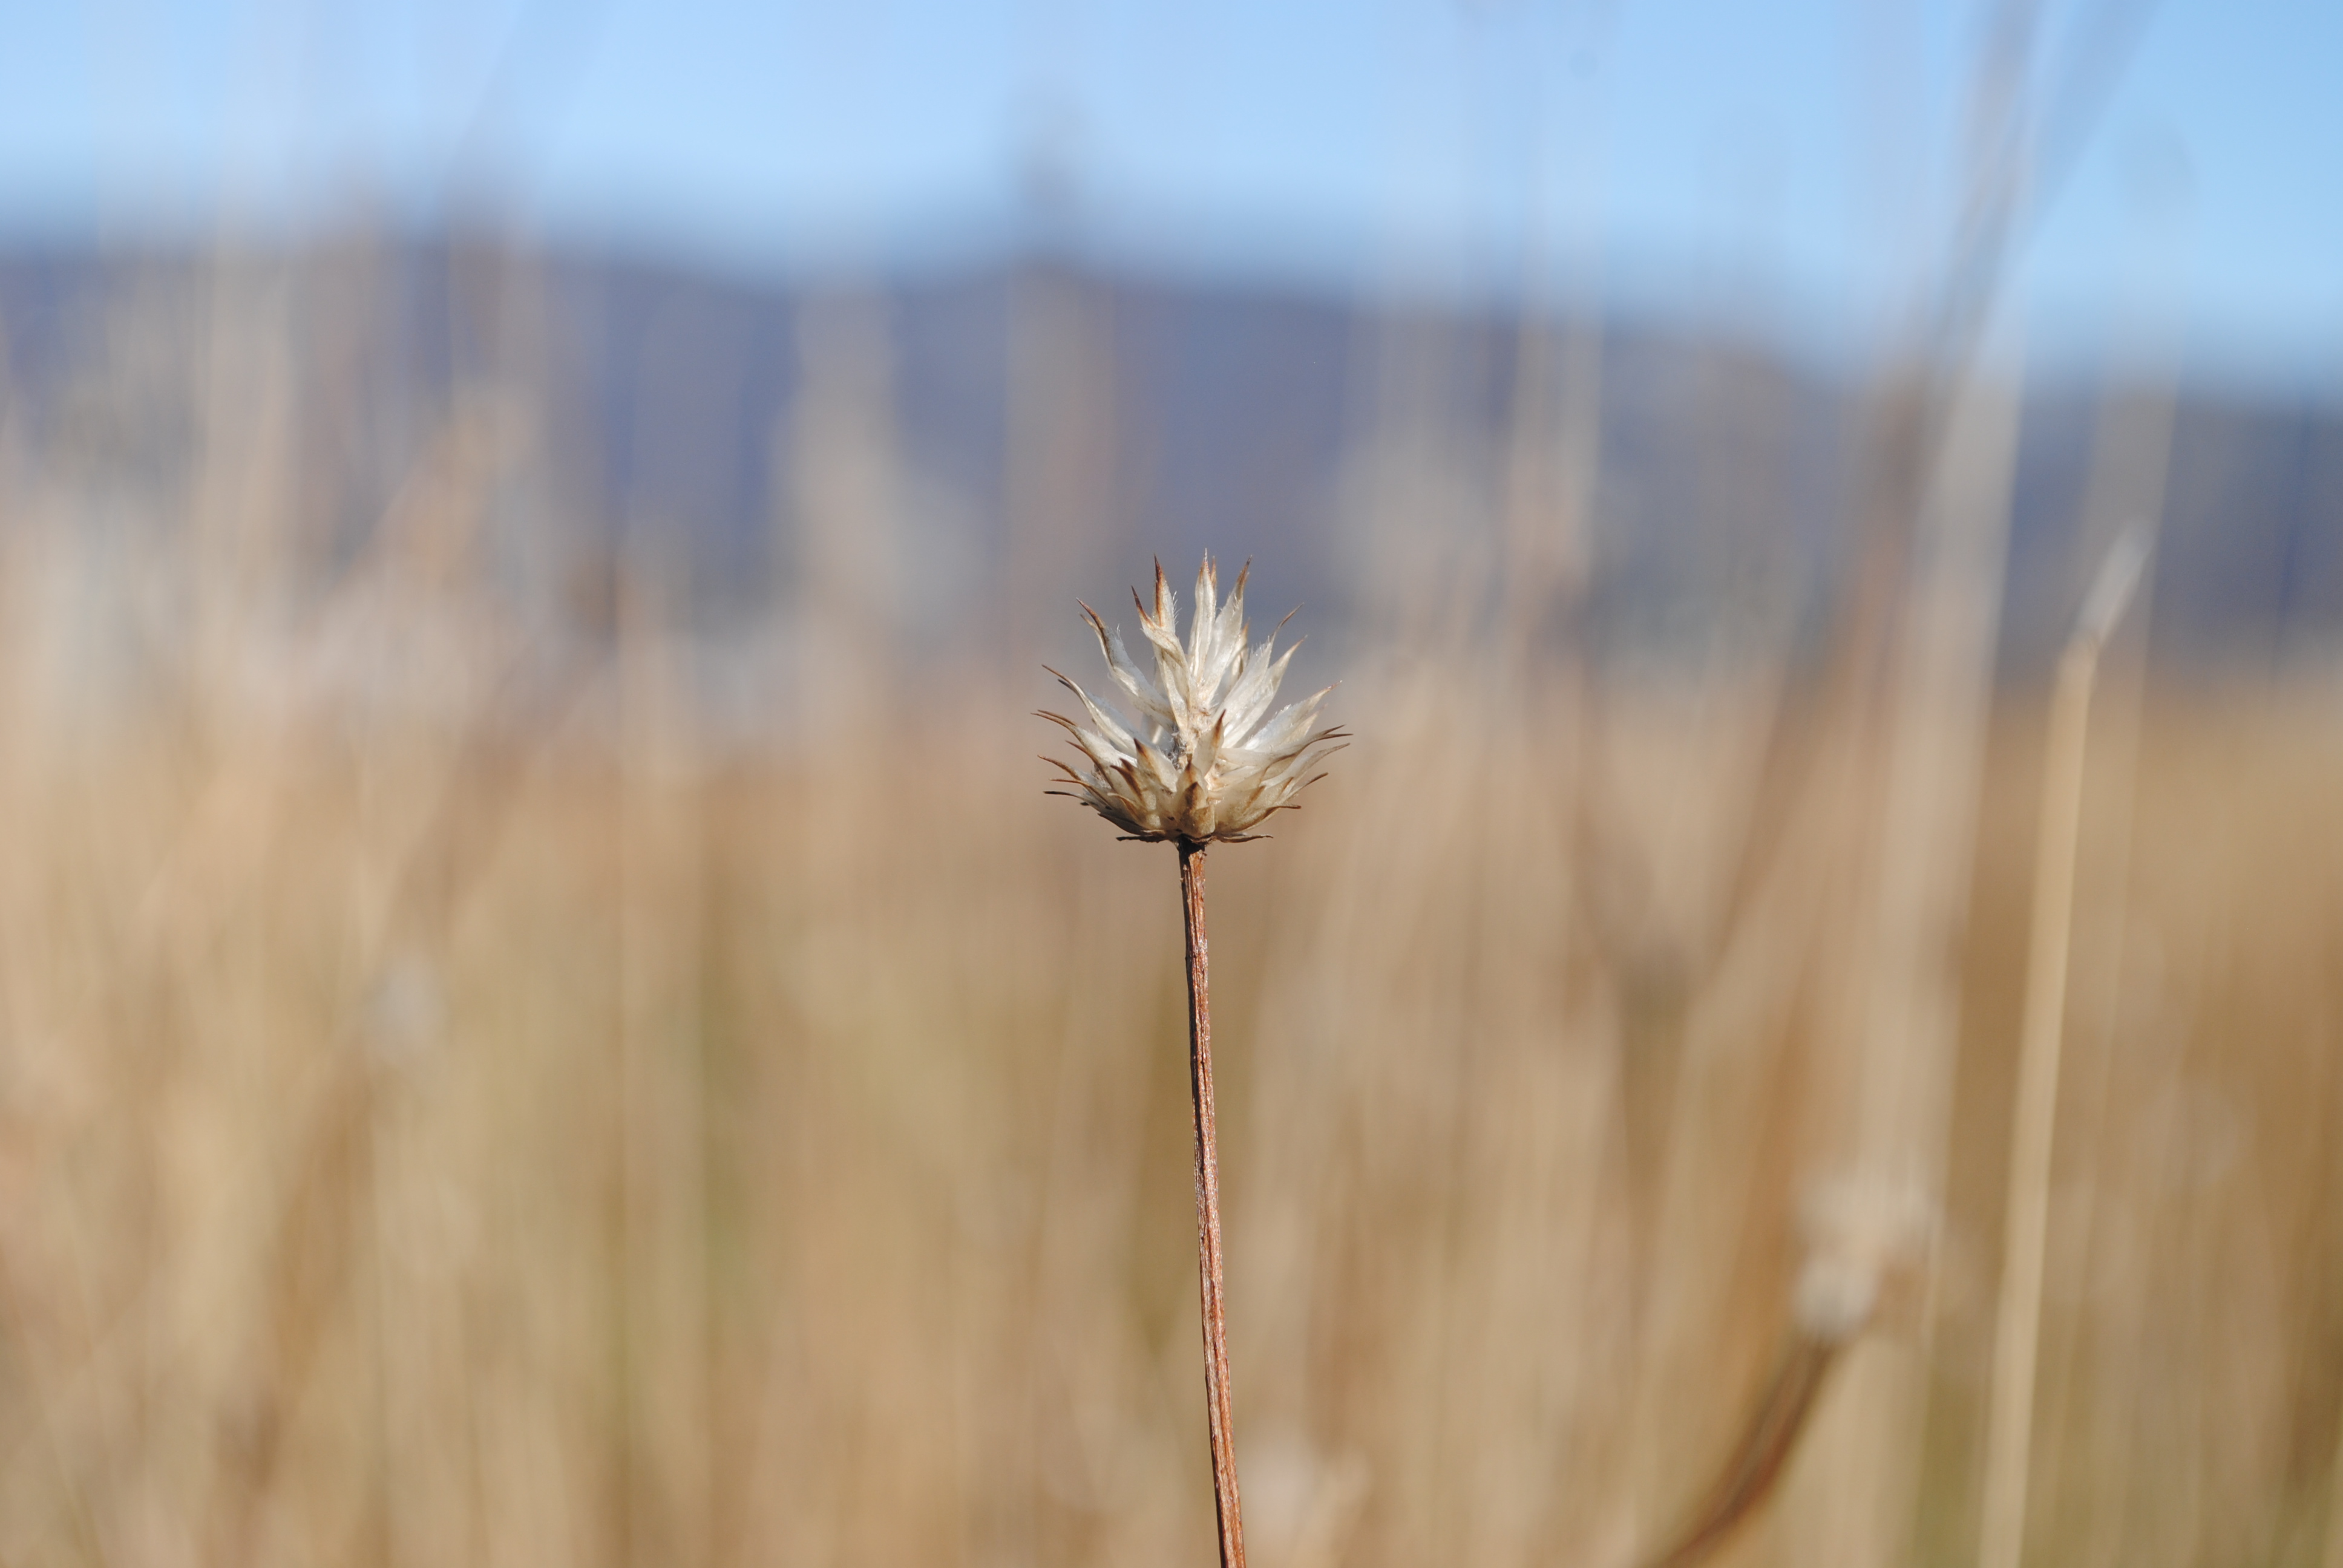
grass, summer, hot, macro, plant, flower, grass family, field, close up, flowering plant, sky, plant stem, phragmites, photography, crop, poales, prairie, wheat, food grain, stock photography, rye, grain, sedge family, wildflower, winter, hordeum, grassland